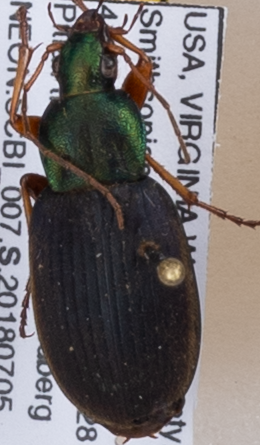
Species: Chlaenius aestivus
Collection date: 2018-07-05
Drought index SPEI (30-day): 1.642
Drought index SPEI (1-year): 1.204
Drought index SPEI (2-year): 1.01